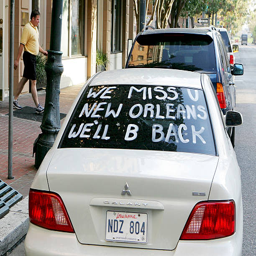
a car parked outside a hotel displays a message .